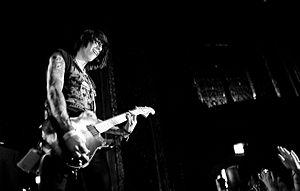
Trace Dempsey Cyrus est un auteur-compositeur-interprète et guitariste américain. Il est surtout connu pour avoir fait partie du groupe Metro Station et depuis 2010, il fait partie d'un autre groupe appelé Ashland HIGH. Il tient aussi sa propre ligne de vêtements appelée From Backseats to Bedrooms.
Metro Station est un groupe de pop rock américain originaire de Los Angeles, en Californie. Séparés en mars 2010, ils se sont reformés en 2014. En fin d'année 2006, le groupe signe un contrat avec Columbia/Red Ink. Le groupe est formé en 2006. Le groupe est plus connu pour leur chanson Shake It extraite de leur album éponyme. Le groupe est popularisé par les deux chanteurs, Trace Cyrus, qui est le demi-frère de Miley Cyrus qui joue dans la série télévisée Hannah Montana et par Mason Musso qui est le grand frère de Mitchel Musso également de la série Hannah Montana.